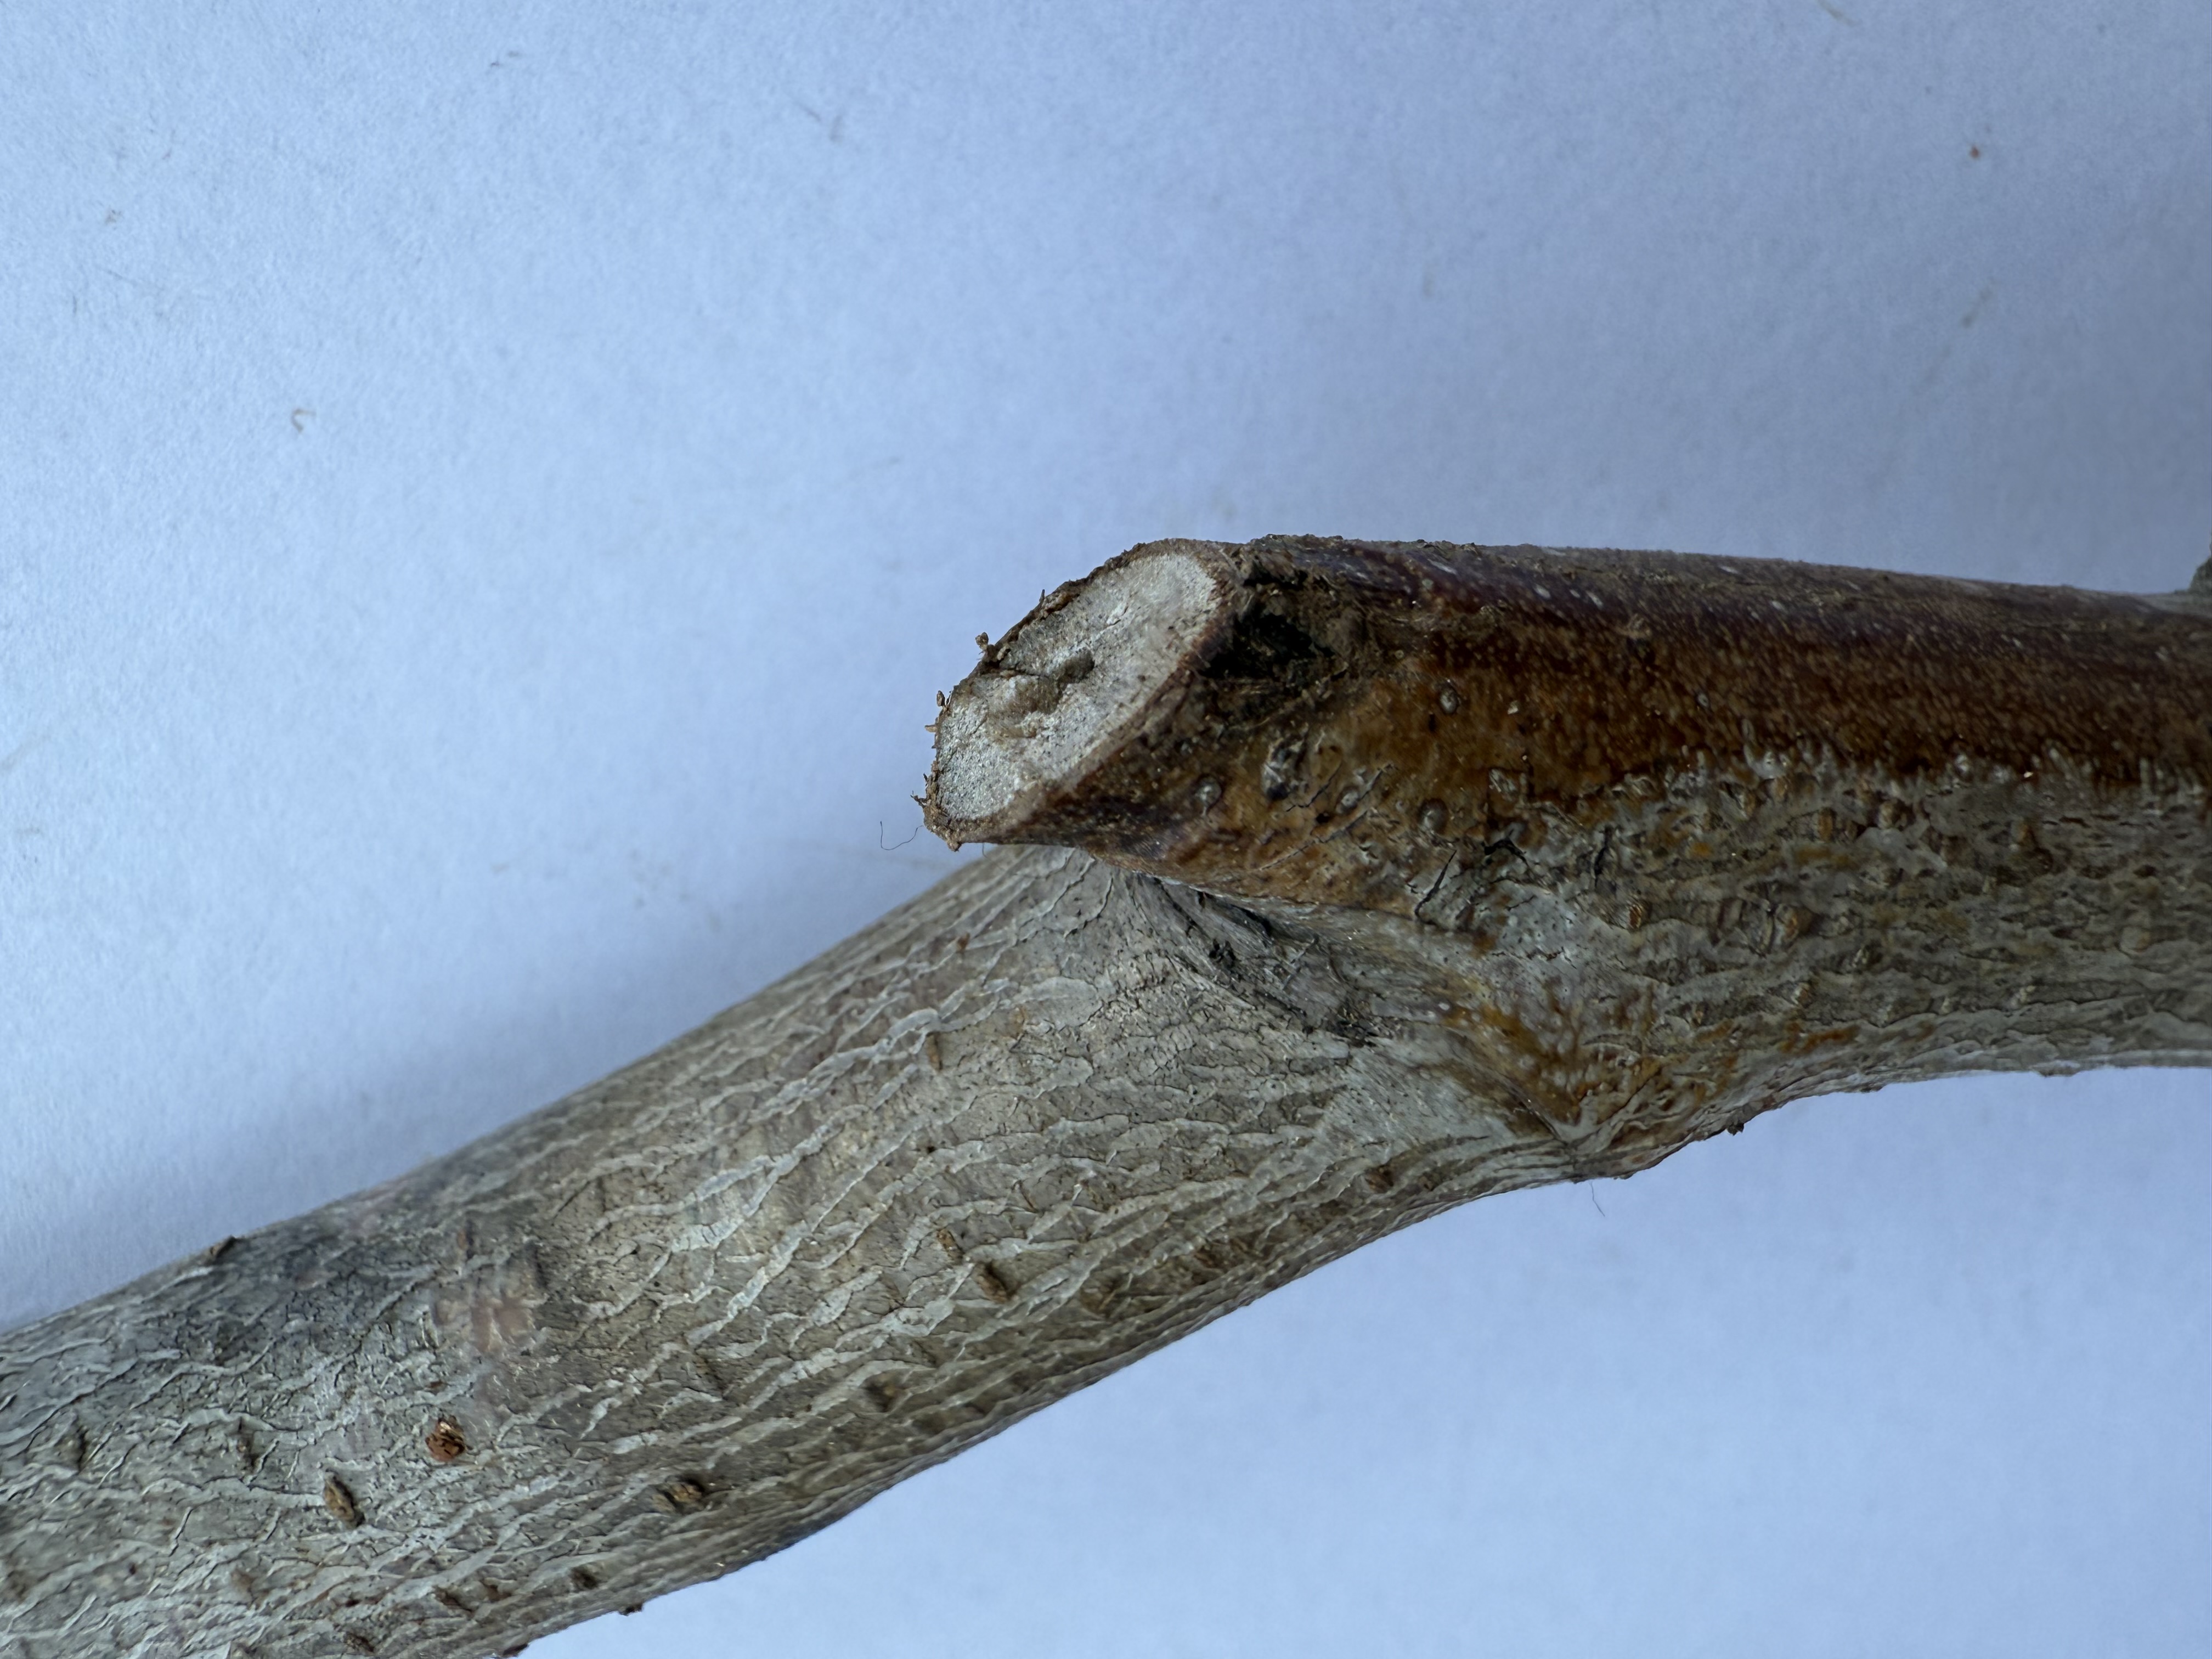
Variety: Red Nectarine